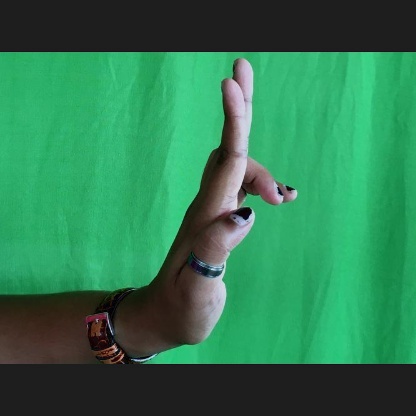
Mudra: Ardhapathaka